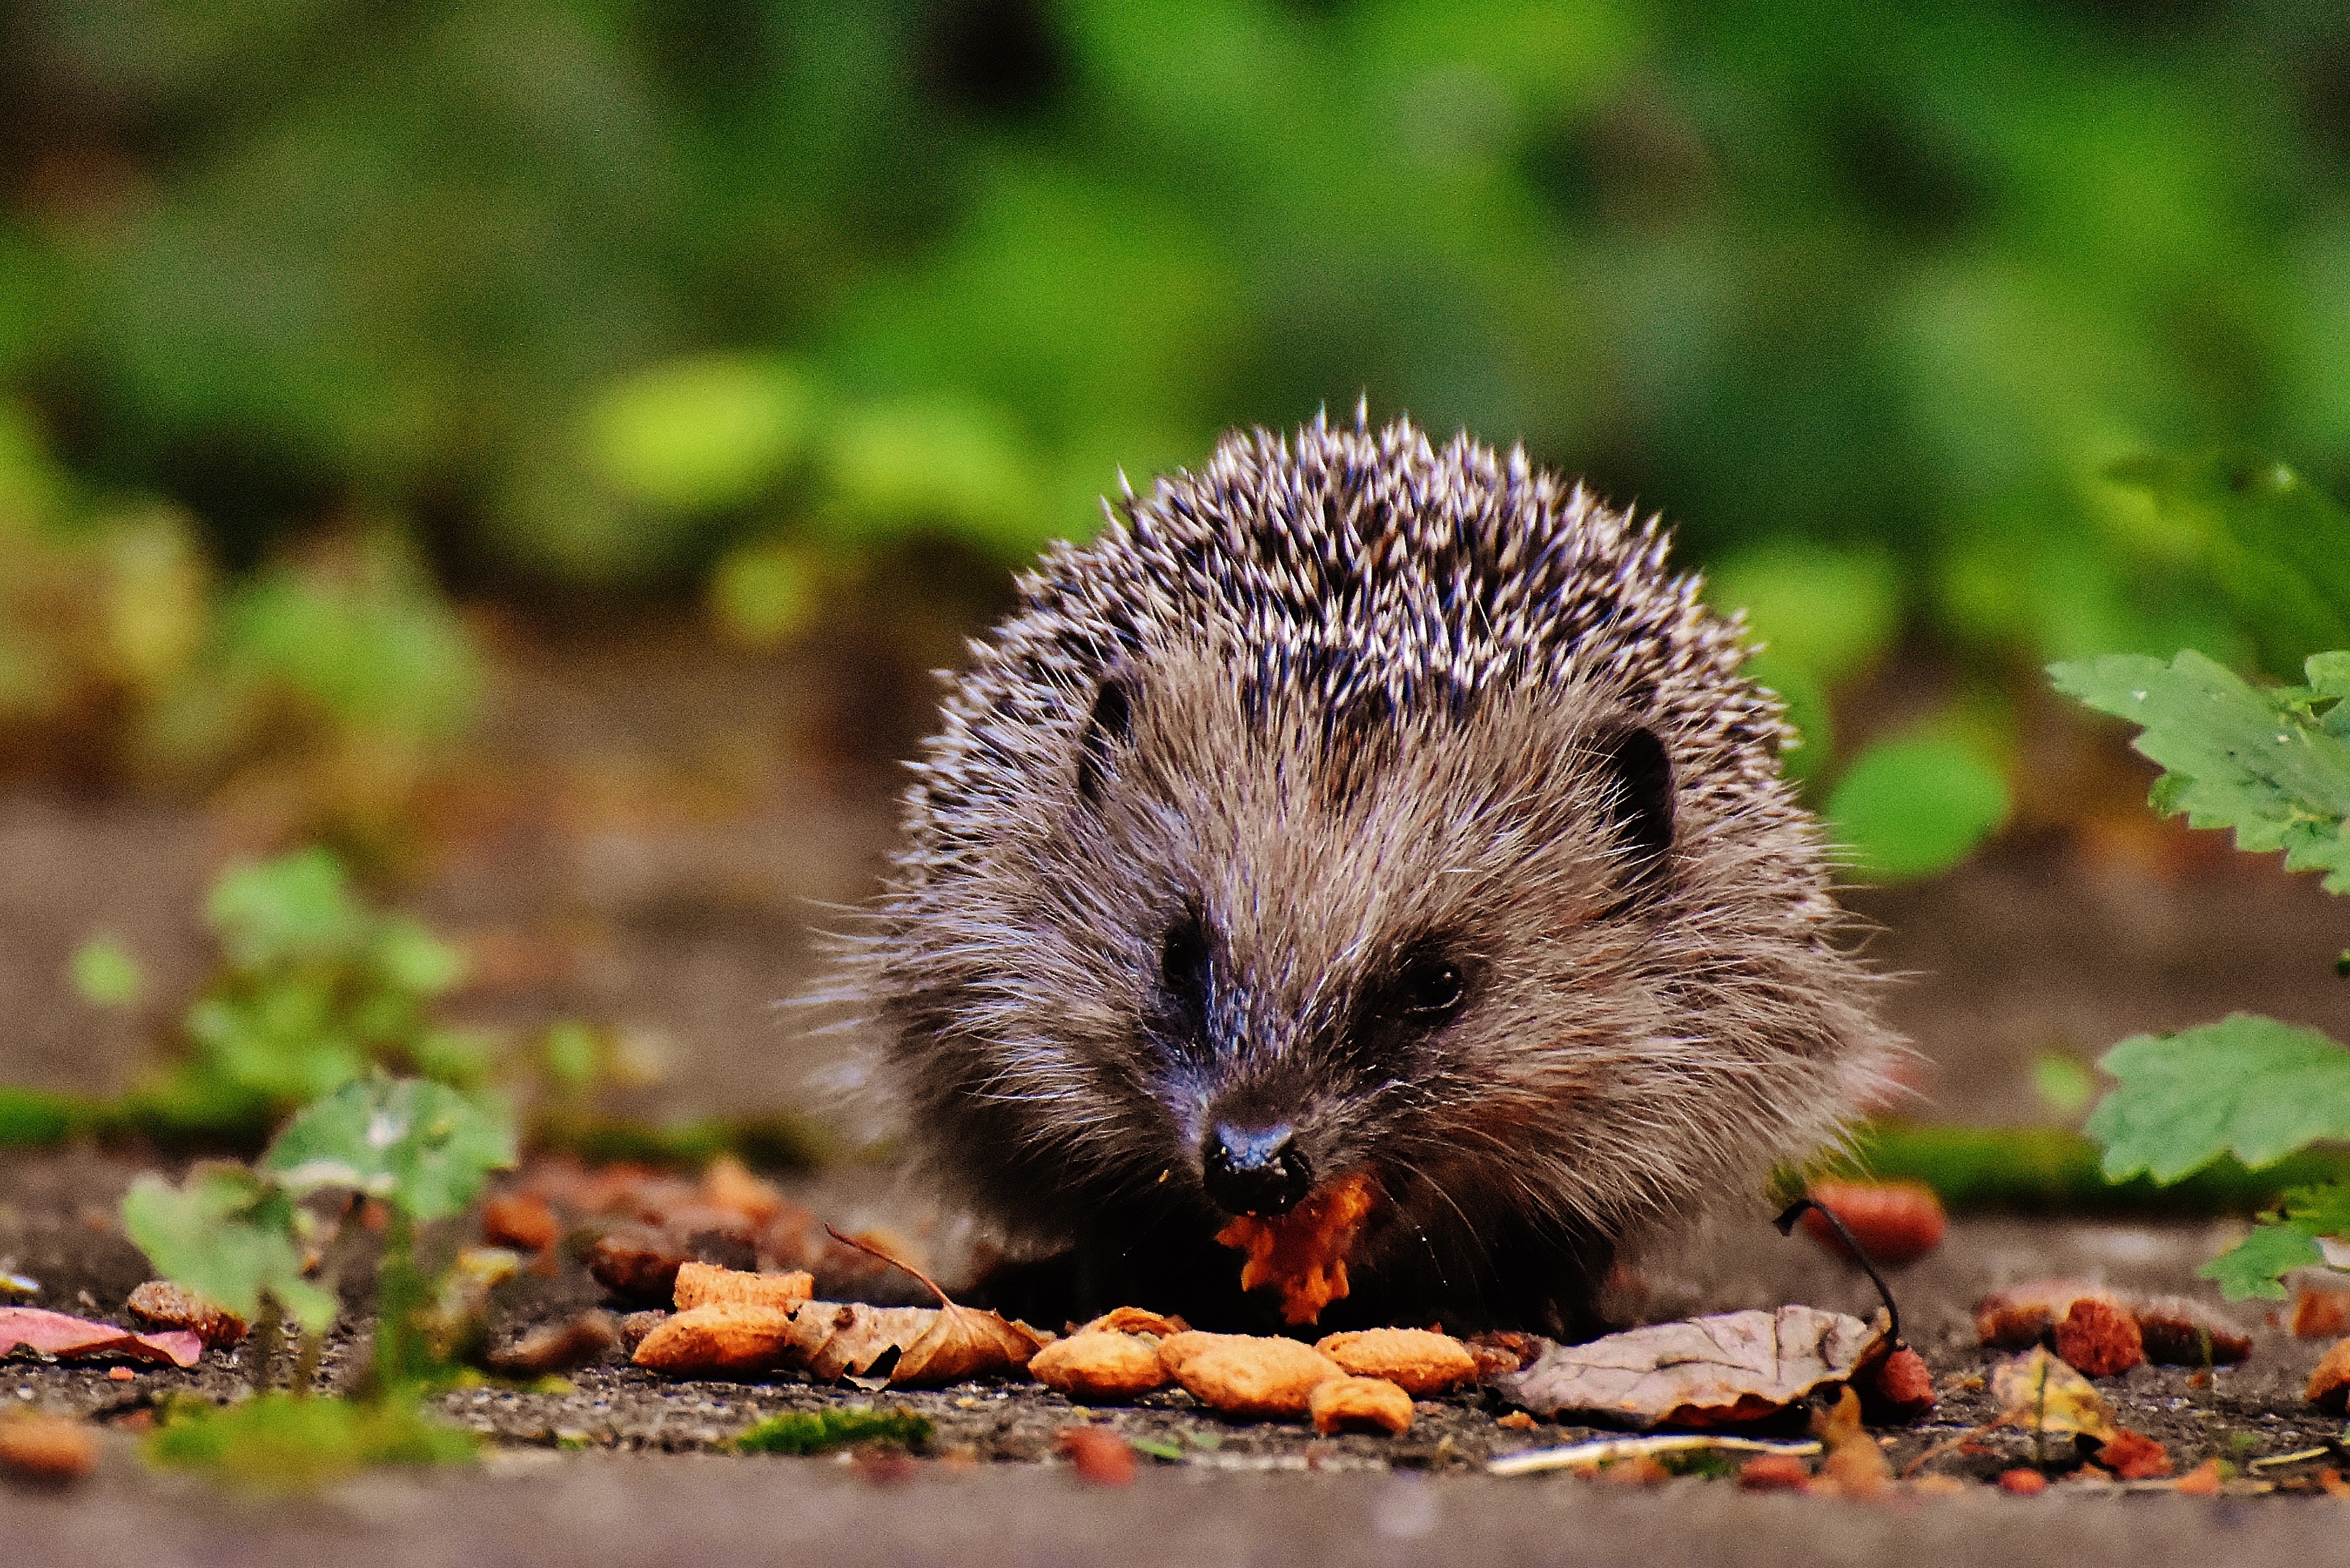
grass, prickly, sharp, blur, wood, leaf, animal, cute, wildlife, wild, environment, meal, food, small, autumn, mammal, garden, rodent, fauna, close up, outdoors, whiskers, hedgehog, little, vertebrate, animal world, foraging, muskrat, young hedgehog, spiny, porcupine, echidna, fox squirrel, erinaceidae, domesticated hedgehog